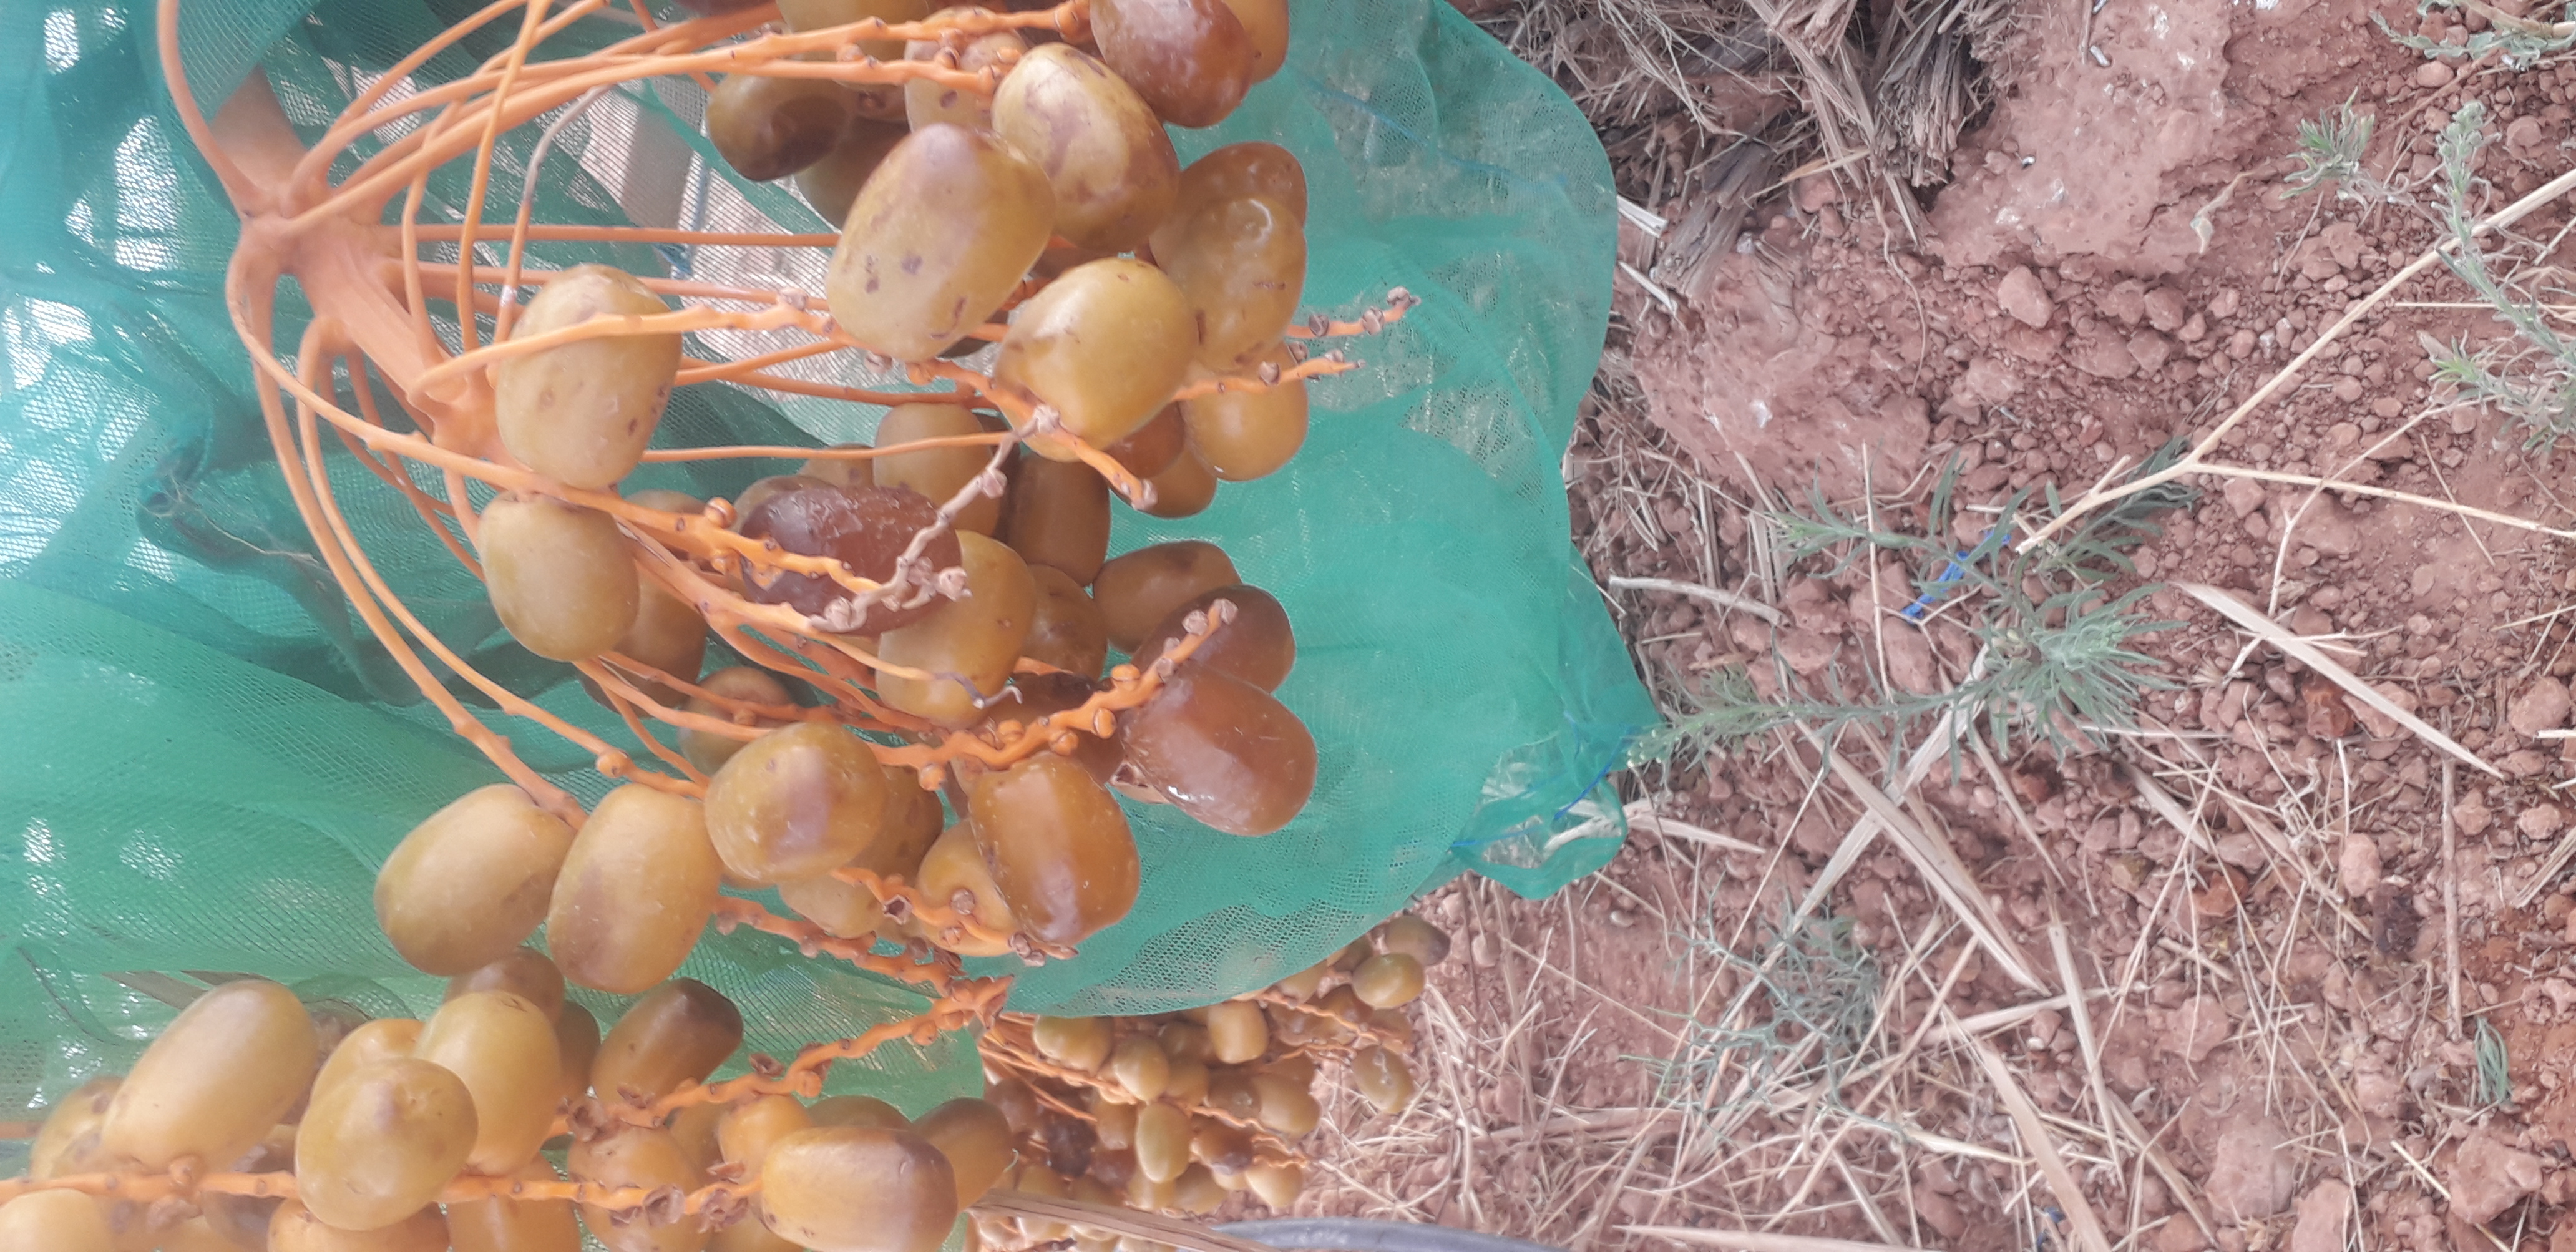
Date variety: Boufagous